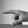
ASL letter: P